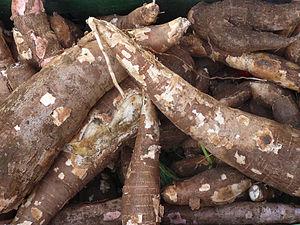
Manioc au marché de Praia (Cap-Vert)
La cuisine du Cap-Vert est une cuisine d'Afrique de l'Ouest. Le plat national est la cachupa.